The Midlanders

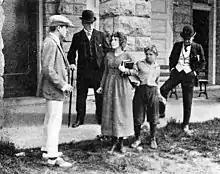
Bessie Love in a scene from "The Midlanders"

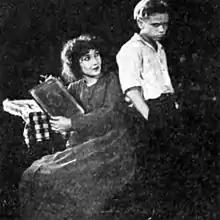
Bessie Love reads a book in a scene from "The Midlanders"

Interiors were filmed in a studio in Los Angeles, and exteriors were filmed in Rio Vista. To prepare for her performance, Bessie Love took dance classes at Theodore Kosloff's ballet school.